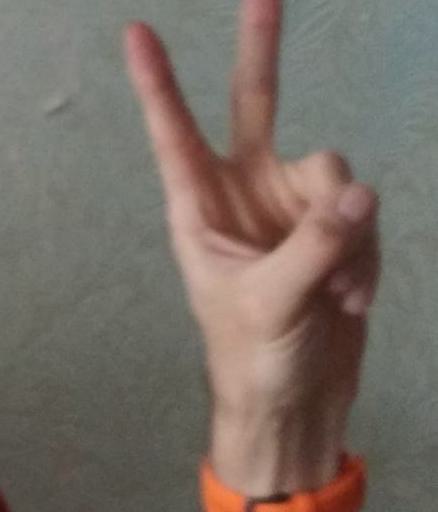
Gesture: peace